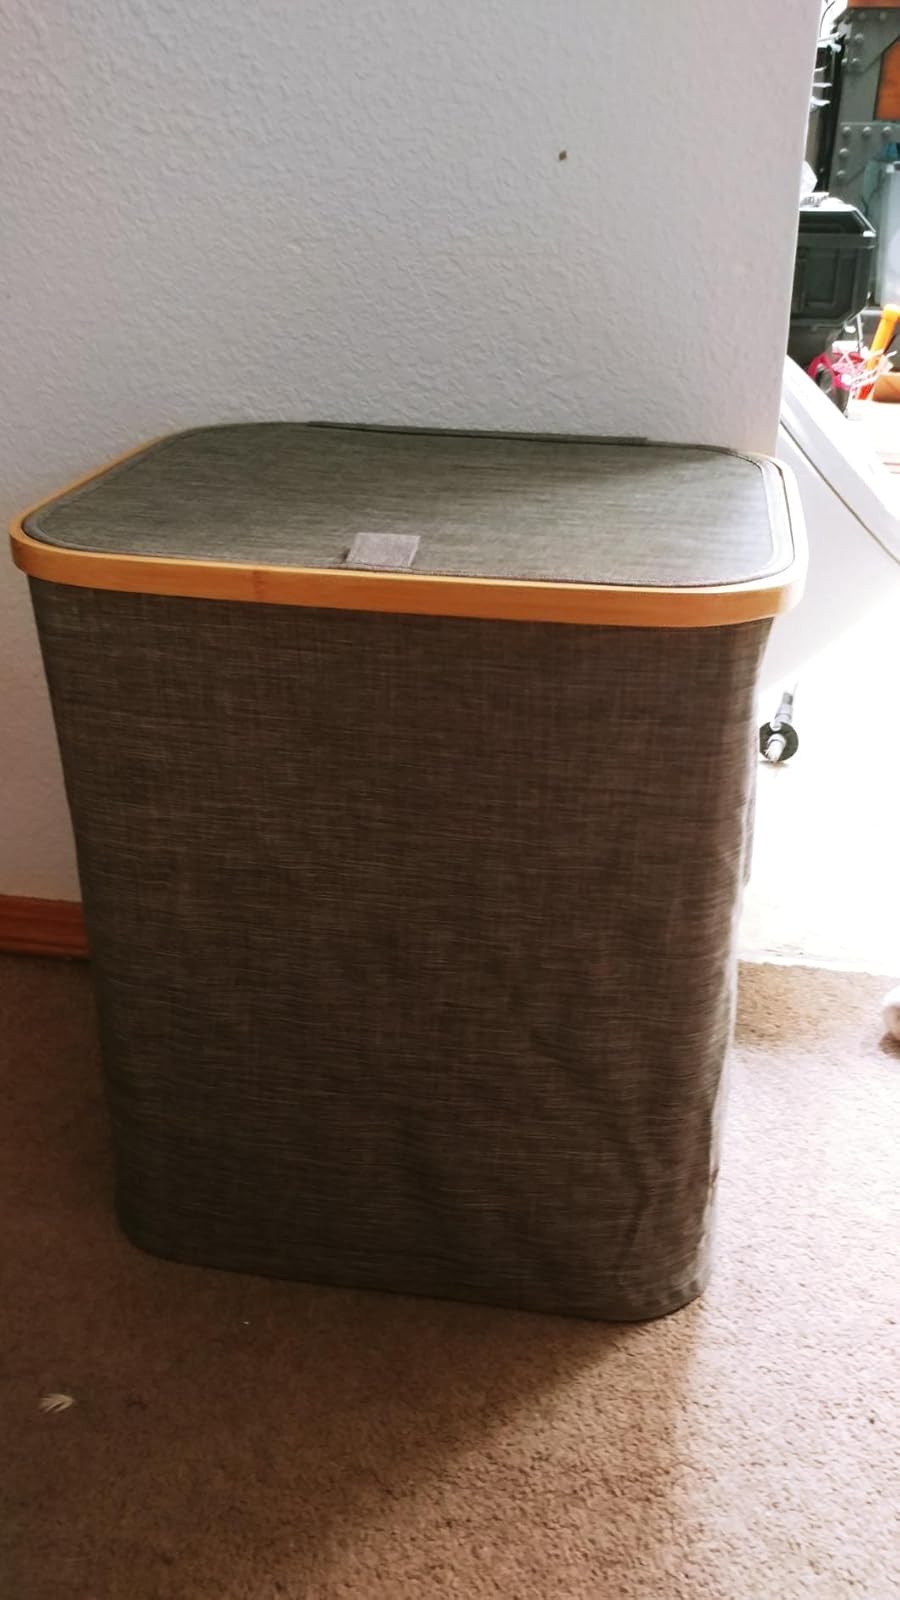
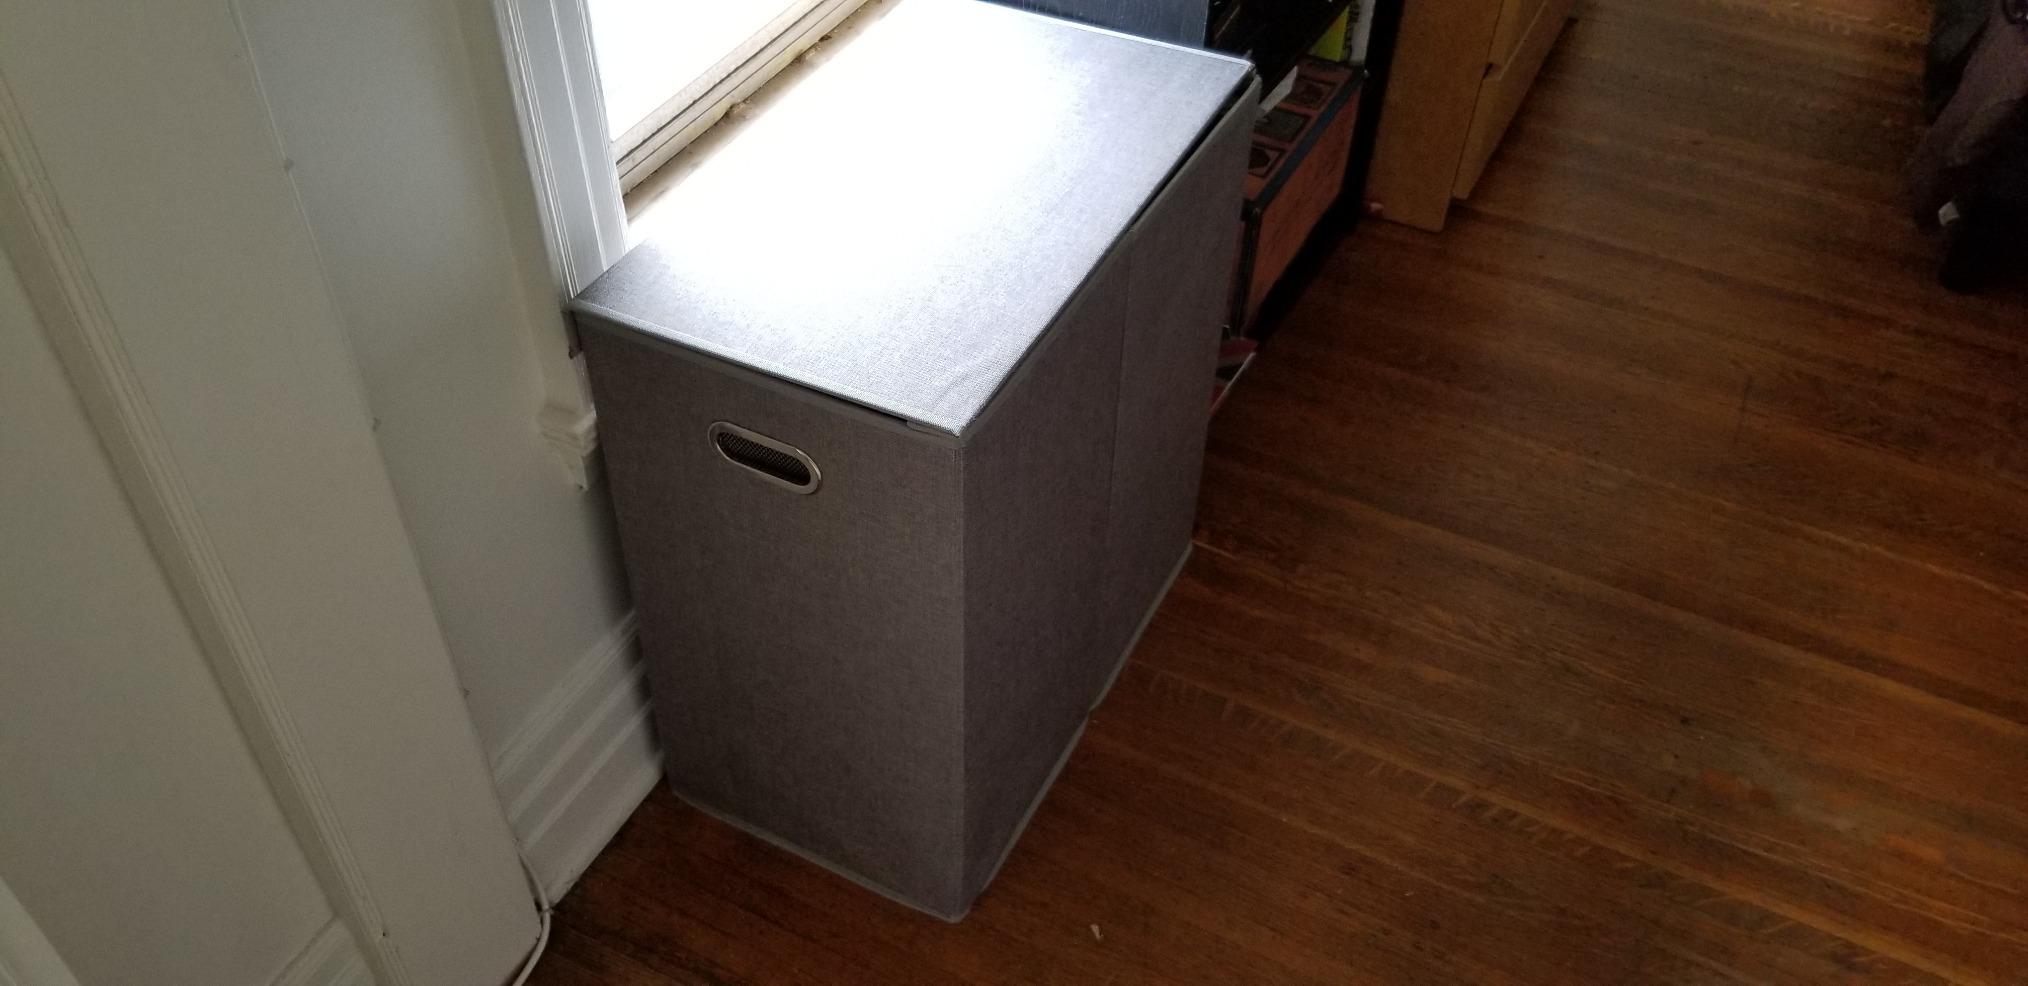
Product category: items_hamper
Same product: no